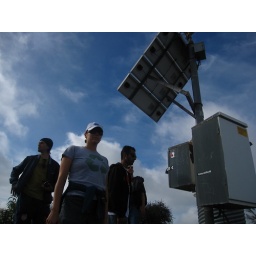
Joe, Kristen and Deep, checking out the solar panel that powers the earthquake monitor on the hill above the Sign